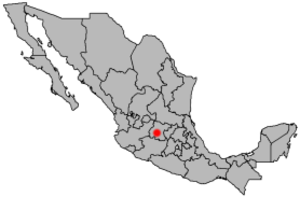
Irapuato
Irapuatos placering i Mexico
Irapuato er en by og en kommune i den mexikanske delstat Guanajuato.